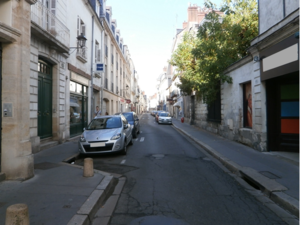
La rue de la Scellerie à Tours
Caesarodunum est le nom de la ville du Haut-Empire qui a précédé Tours, dans la plaine alluviale séparant la Loire du Cher. Fondation romaine probable du tournant de notre ère, Caesarodunum connaît un important développement dès le Iᵉʳ siècle et jusqu'à la fin du IIᵉ siècle. Les témoignages archéologiques de cette époque, quoique rares, ne laissent aucun doute à cet égard : un temple et un amphithéâtre colossaux, un aqueduc alimenté par une noria puisant l'eau de la Loire, un second aqueduc d'une longueur d'environ 25 km, au moins deux établissements thermaux publics, une trame viaire, un pont de bois sur la Loire et des vestiges de plusieurs habitats sont mis au jour sur une aire de plus de 60 hectares.